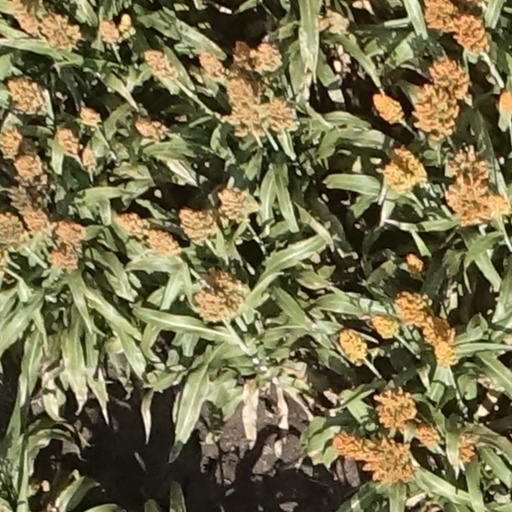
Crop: sorghum